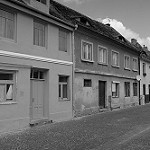
Label: B & W